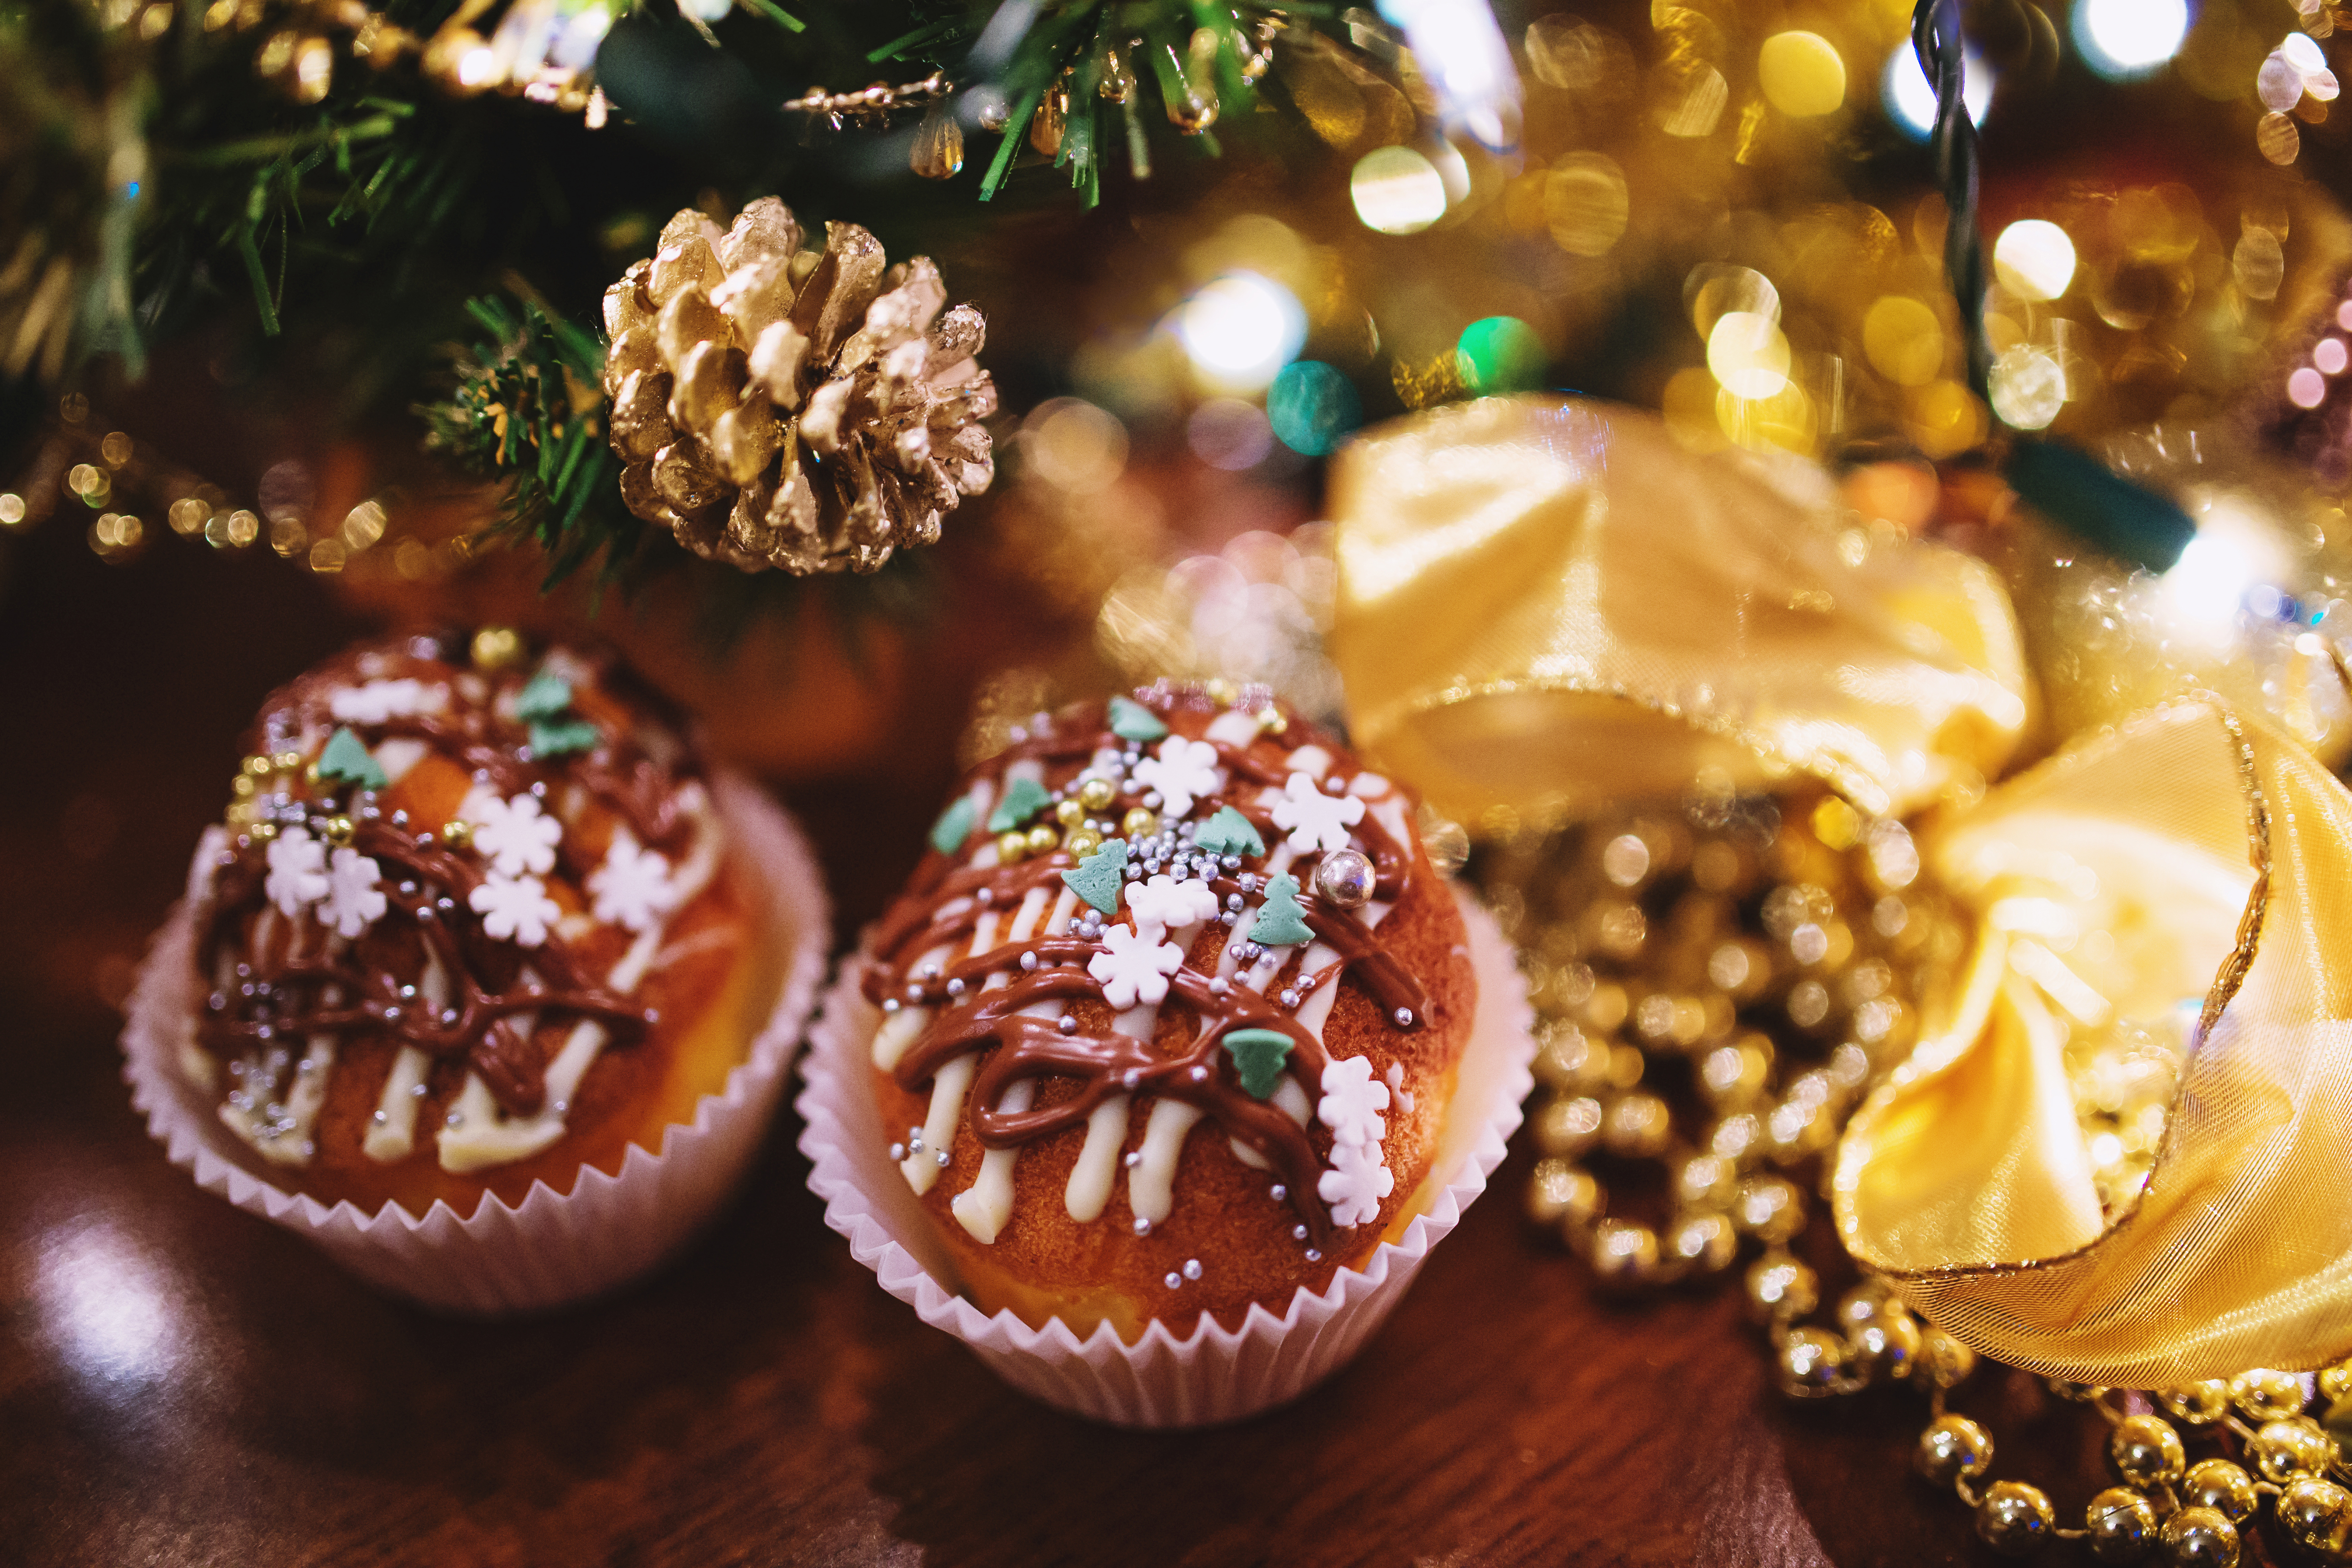
sweet, food, produce, cupcake, christmas, cookie, dessert, cake, muffin, cookies, icing, xmas, cupcakes, sweetness, muffins